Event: Nepal Earthquake
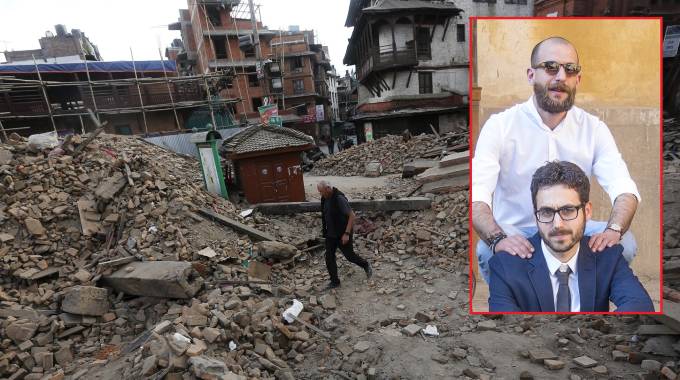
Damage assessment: damage